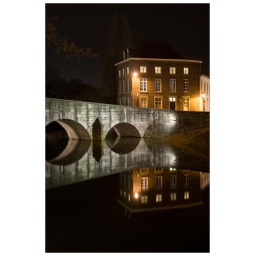
Stone bridge over the river Roer in Roermond